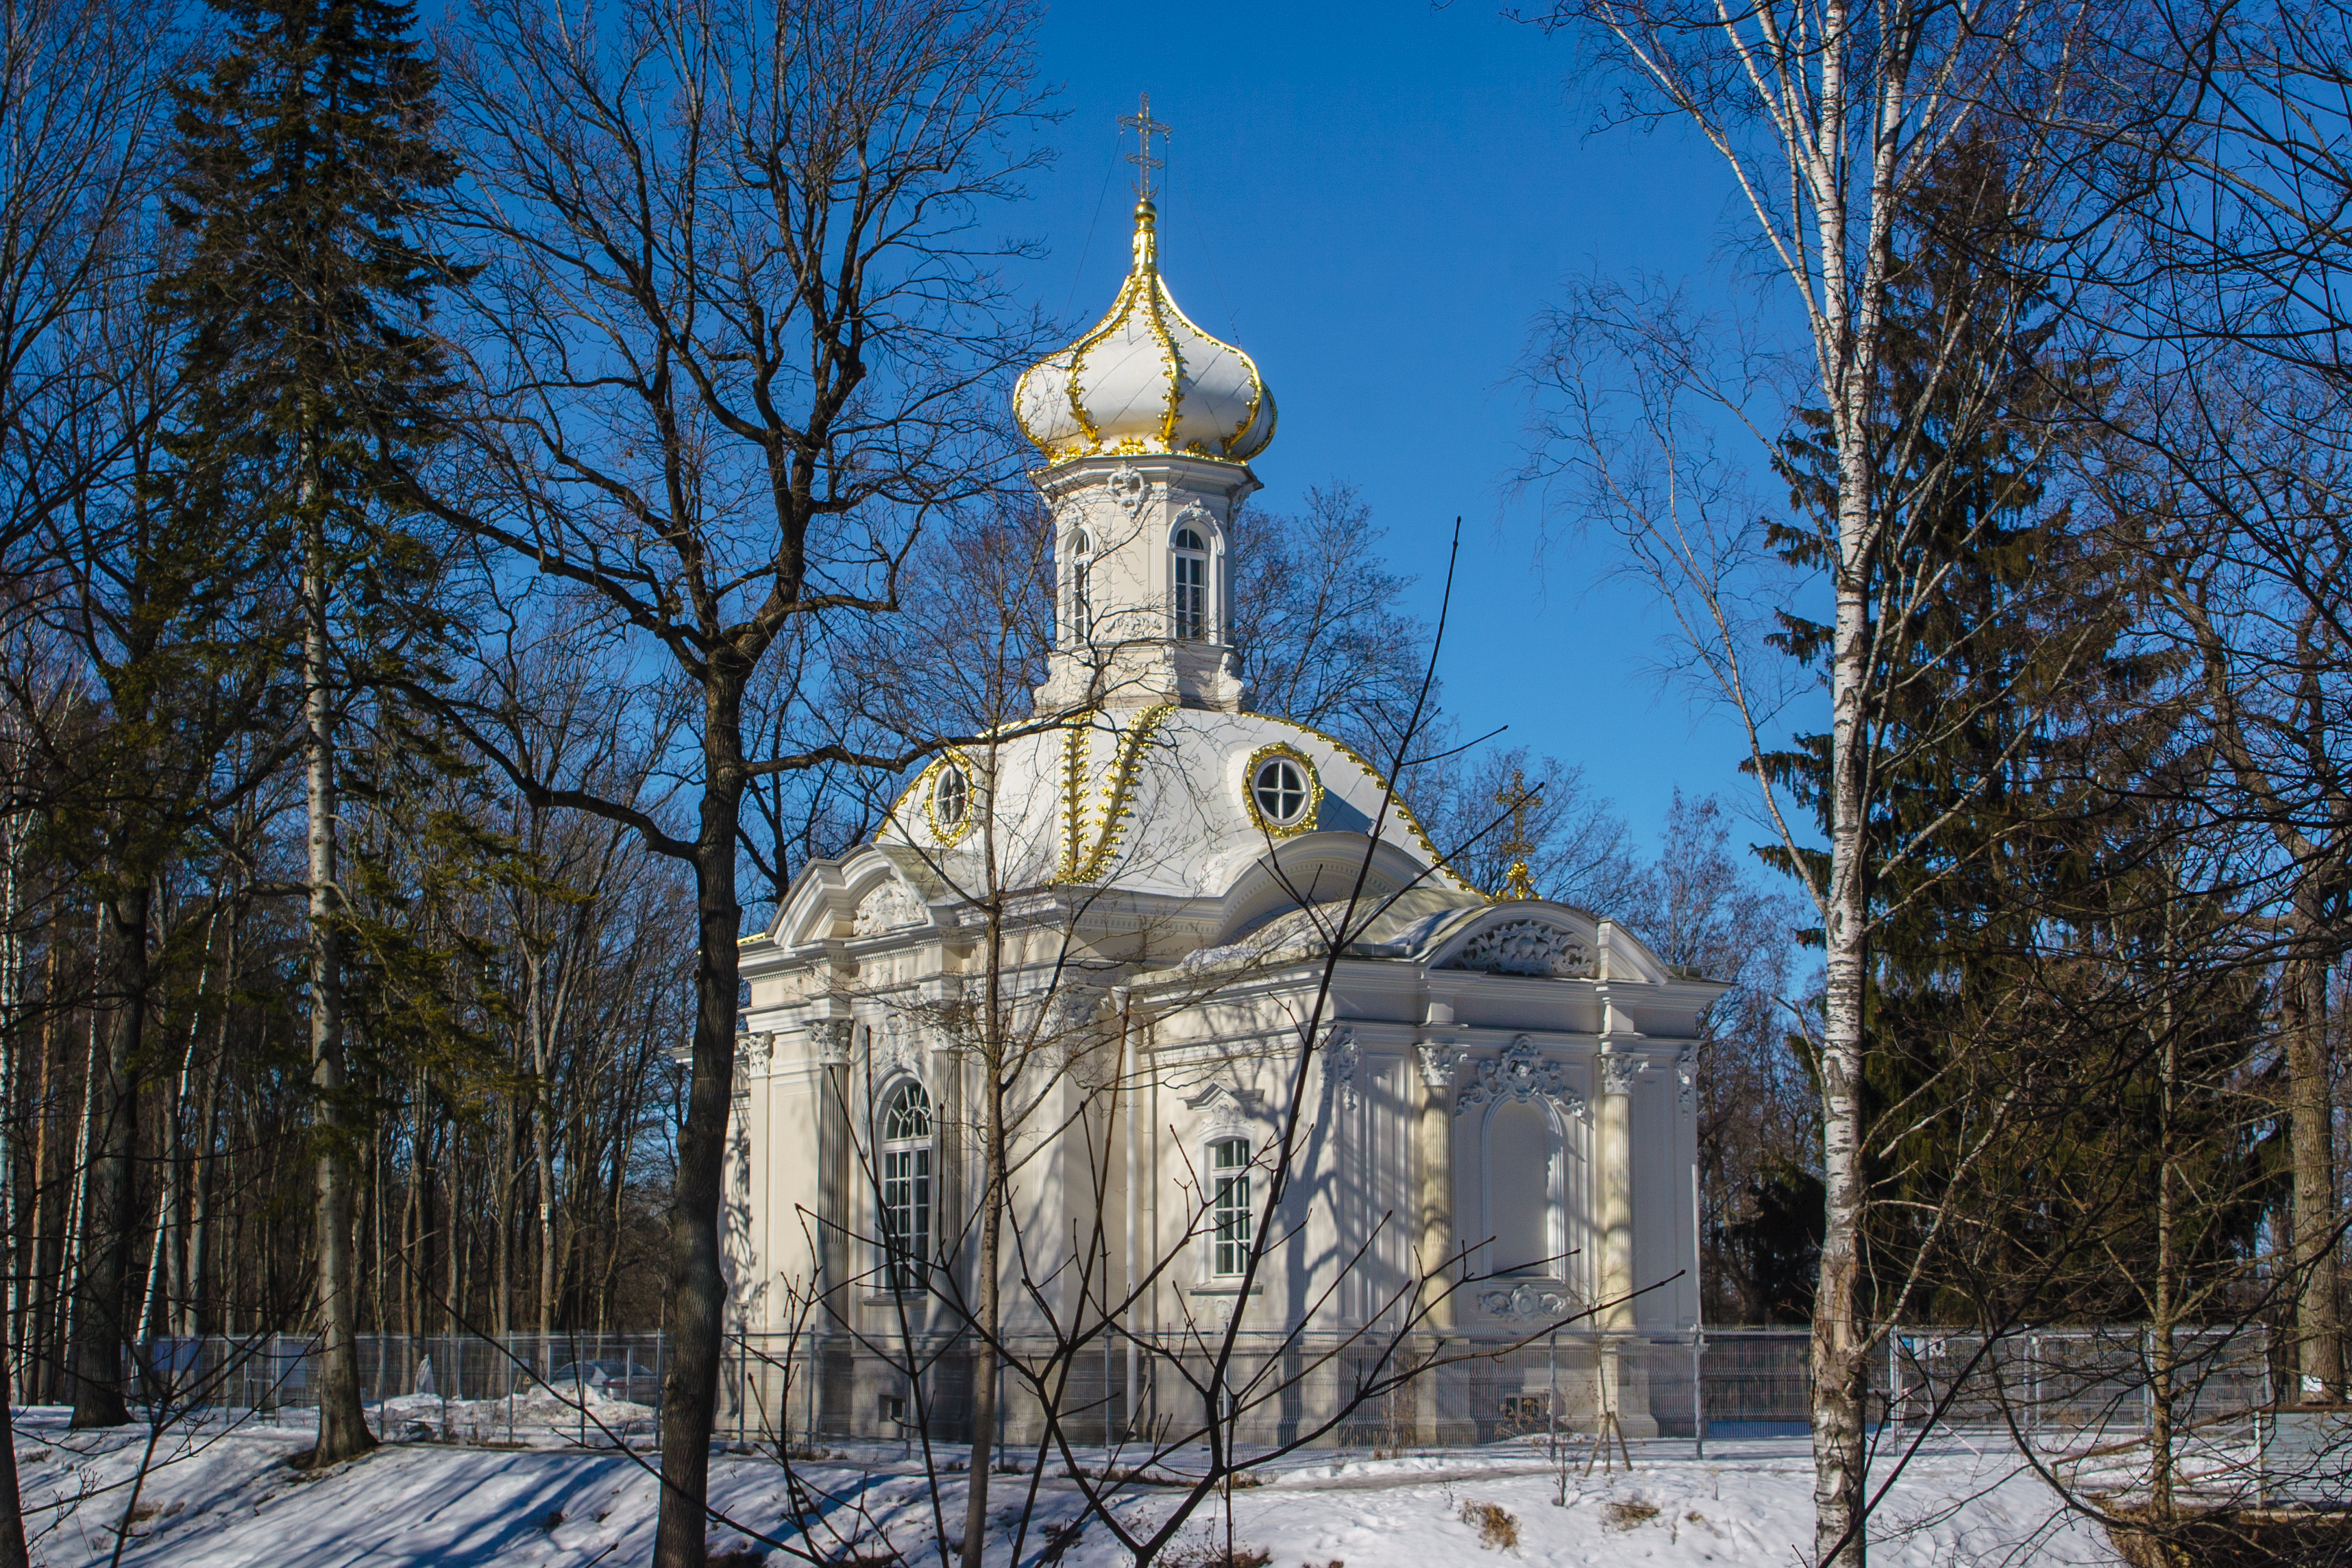
images, sky, window, snow, tree, branch, twig, freezing, plant, building, facade, dome, landscape, steeple, spire, city, chapel, church, wood, medieval architecture, winter, place of worship, roof, turret, parish, byzantine architecture, frost, finial, natural landscape, conifer, forest, house, estate